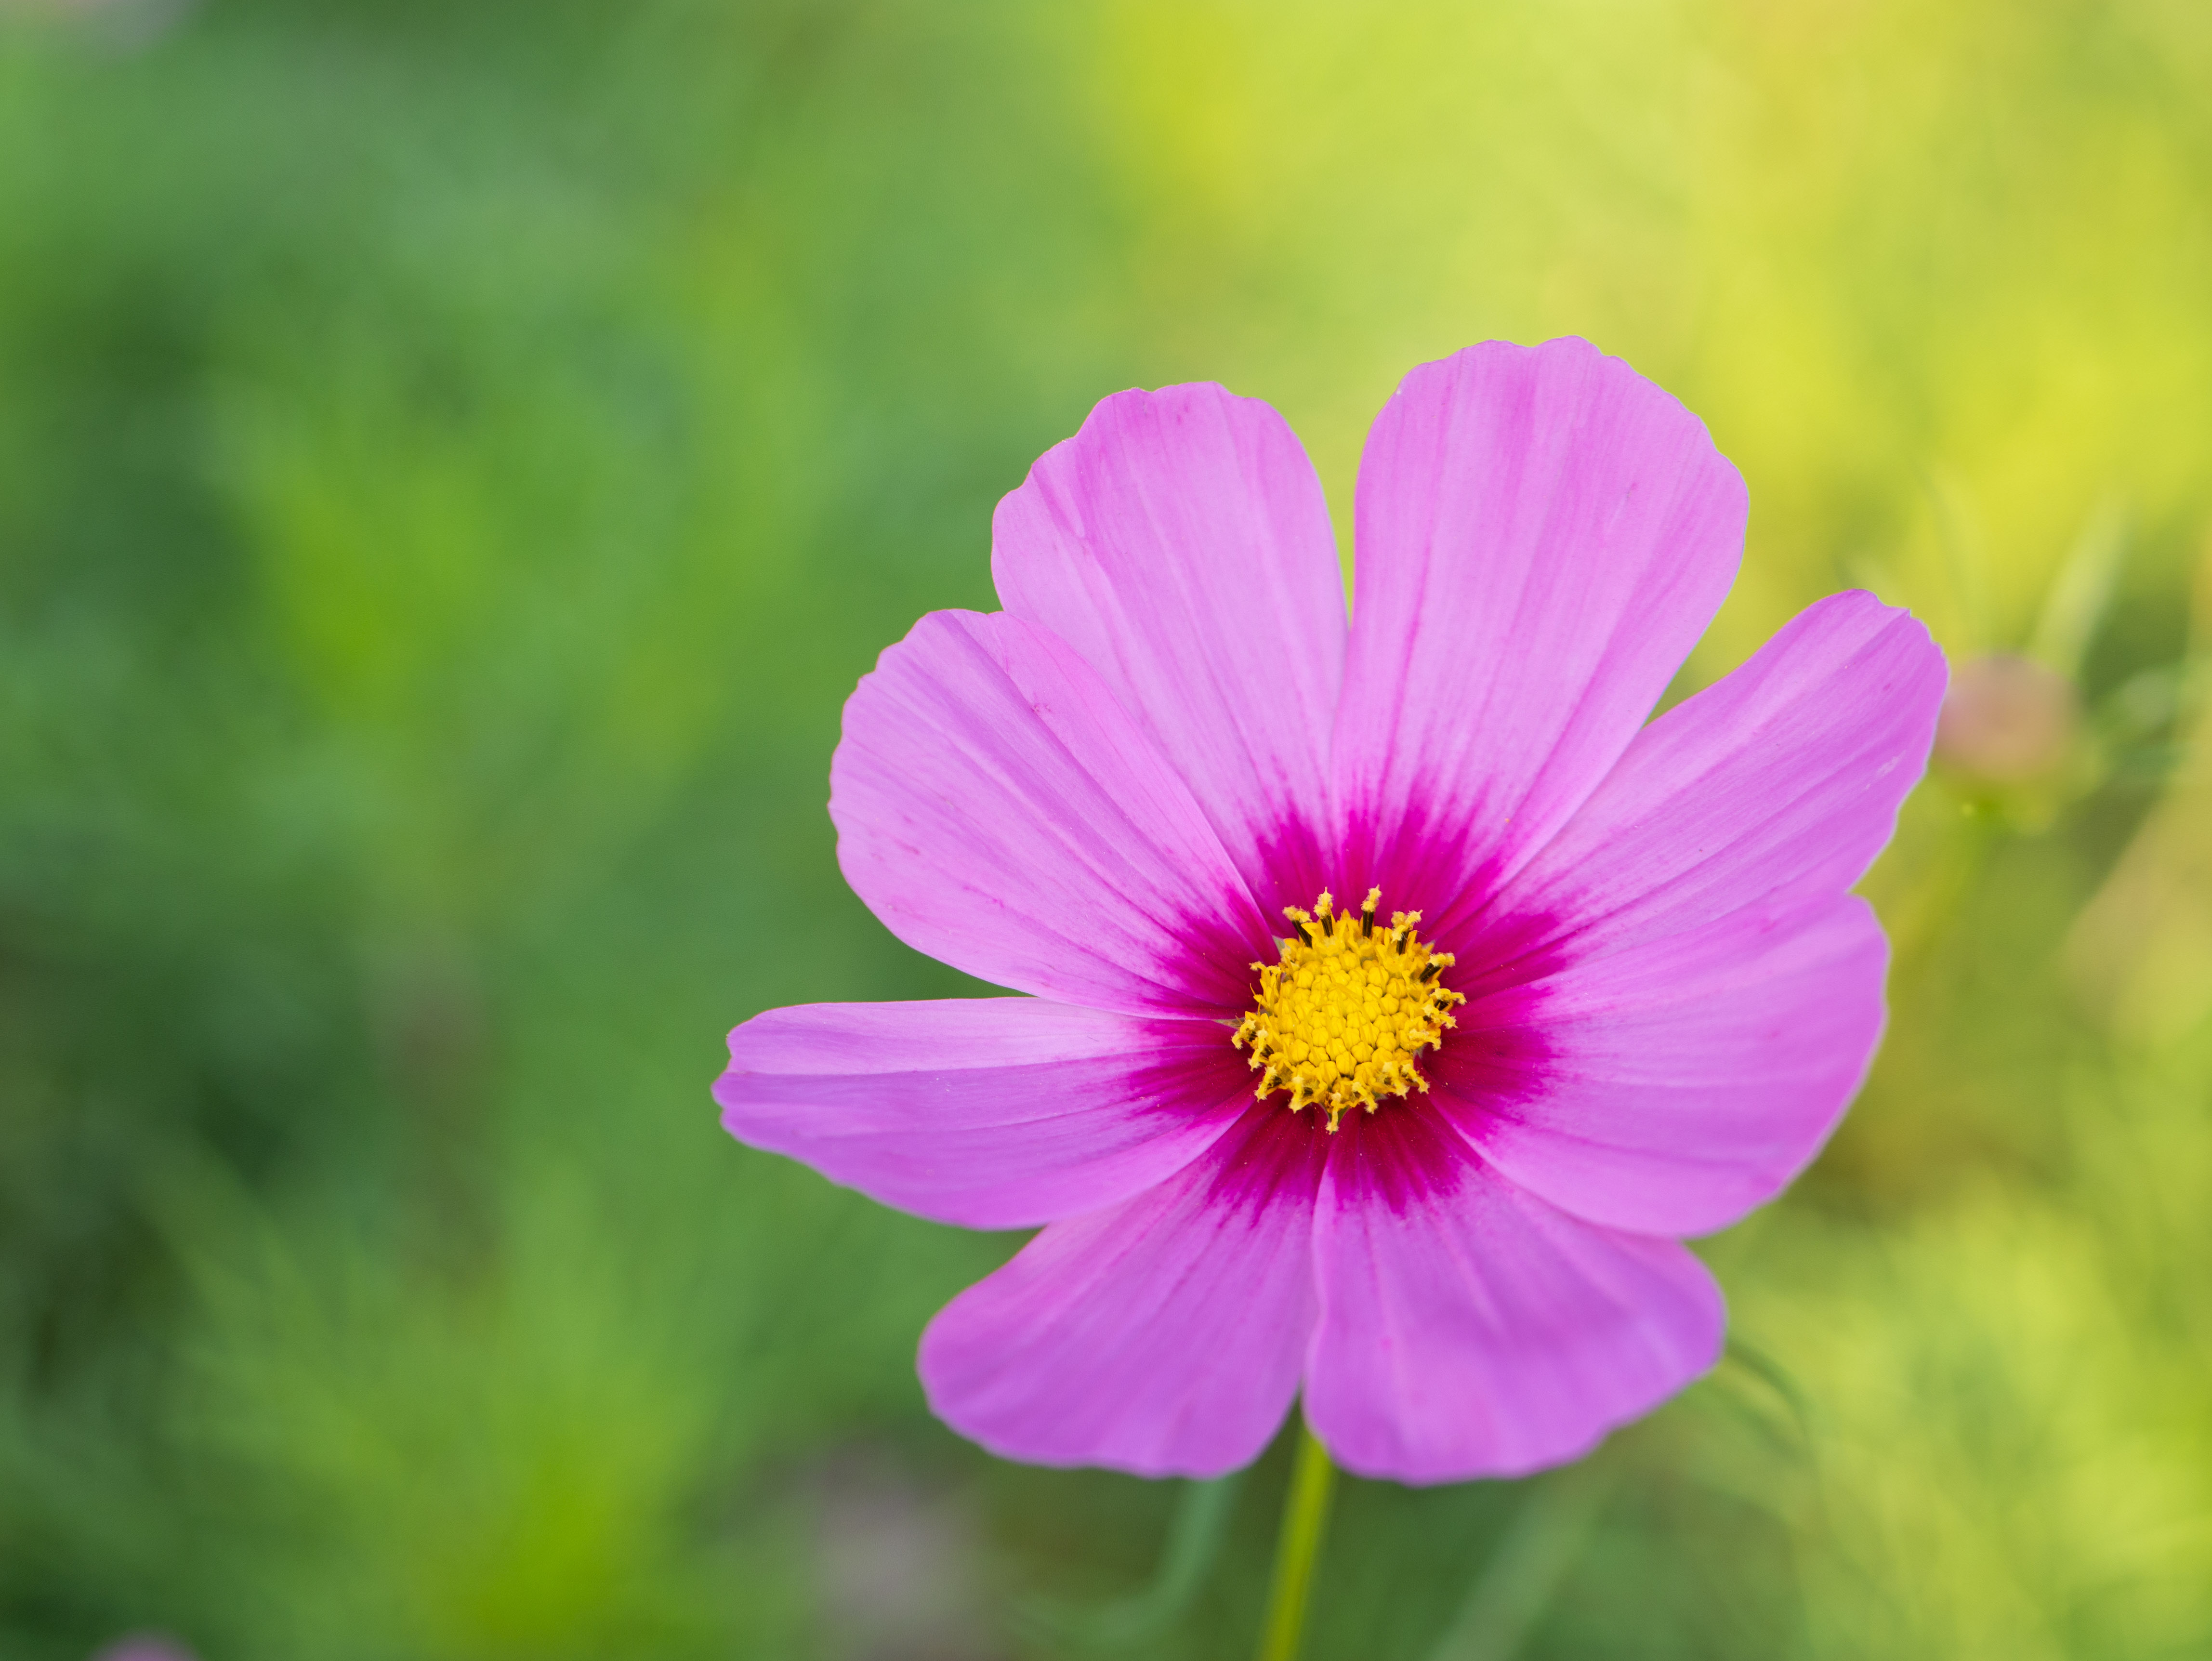
flower, pink, garden cosmos, flora, plant, wildflower, petal, close up, daisy family, cosmos, flowering plant, annual plant, macro photography, pollen